Billy Talagi

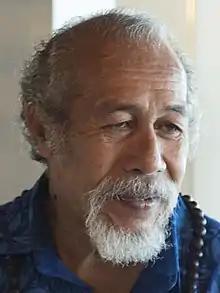
Billy Talagi in 2017

Billy Graham Talagi is a Niuean politician and former Member of the Niue Assembly. He is the brother of former Premier of Niue Toke Talagi.